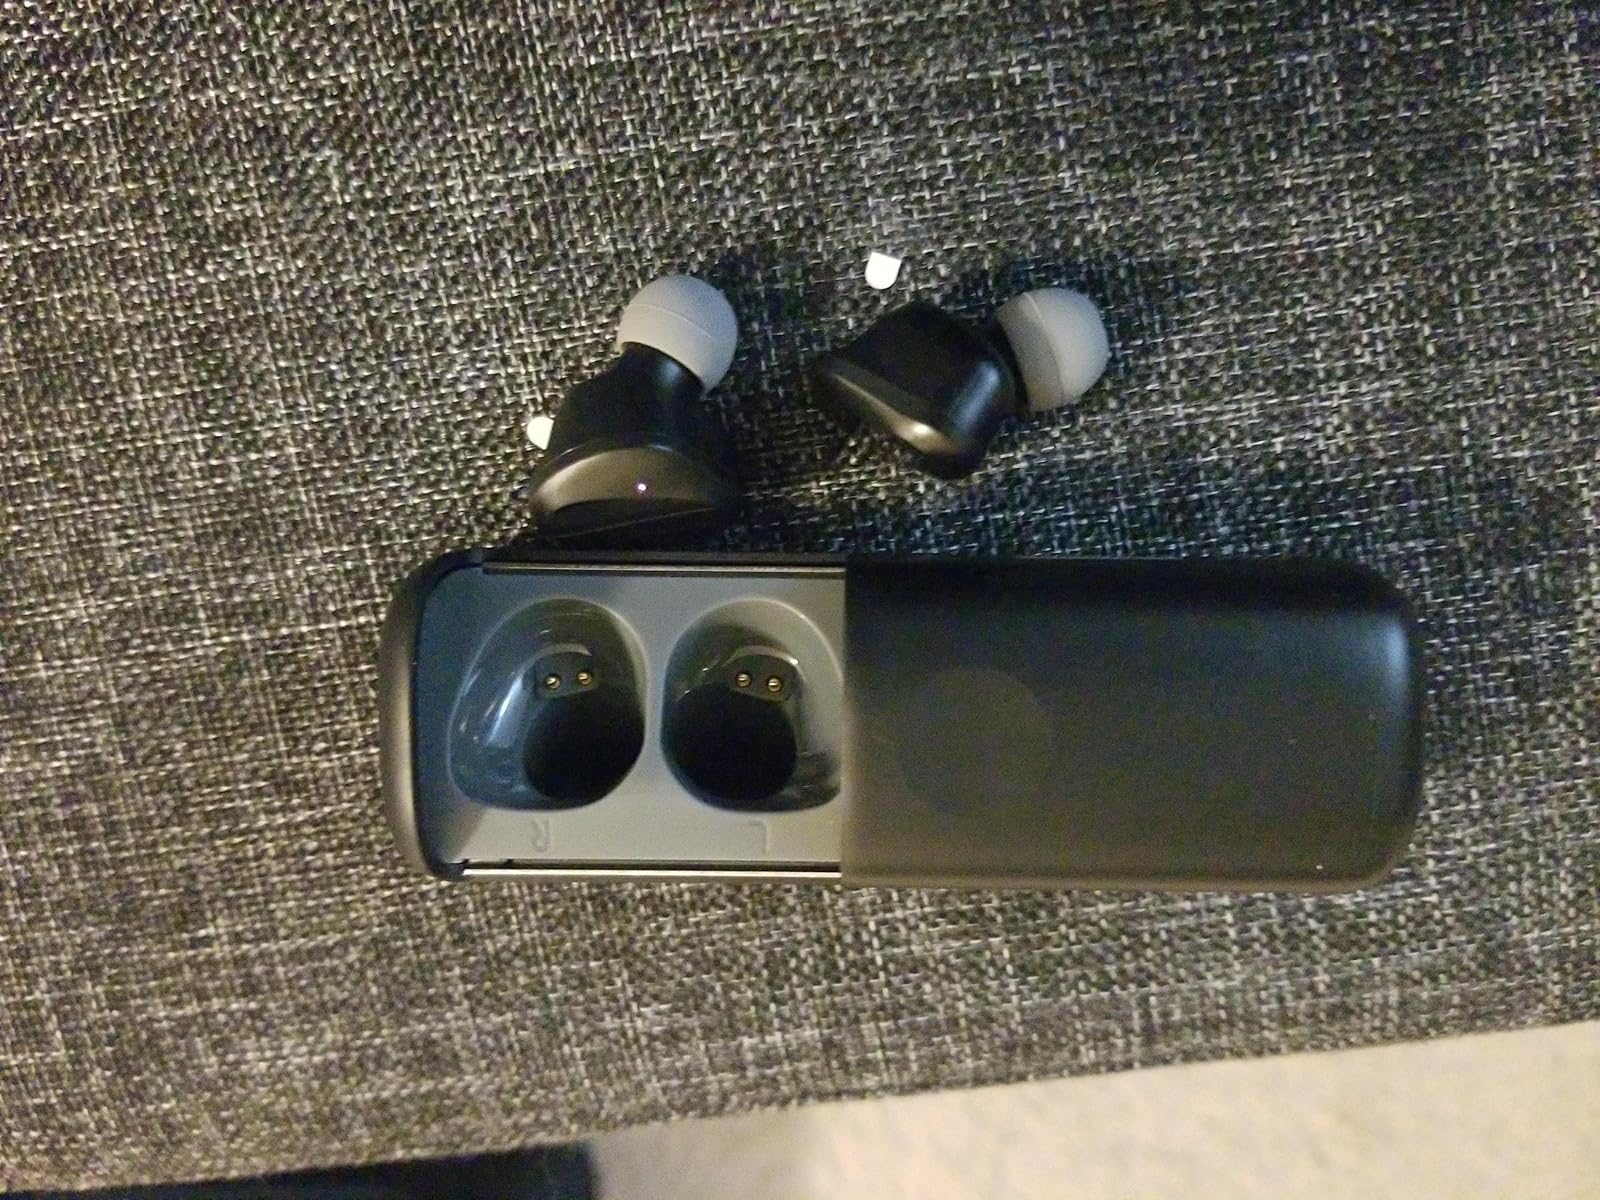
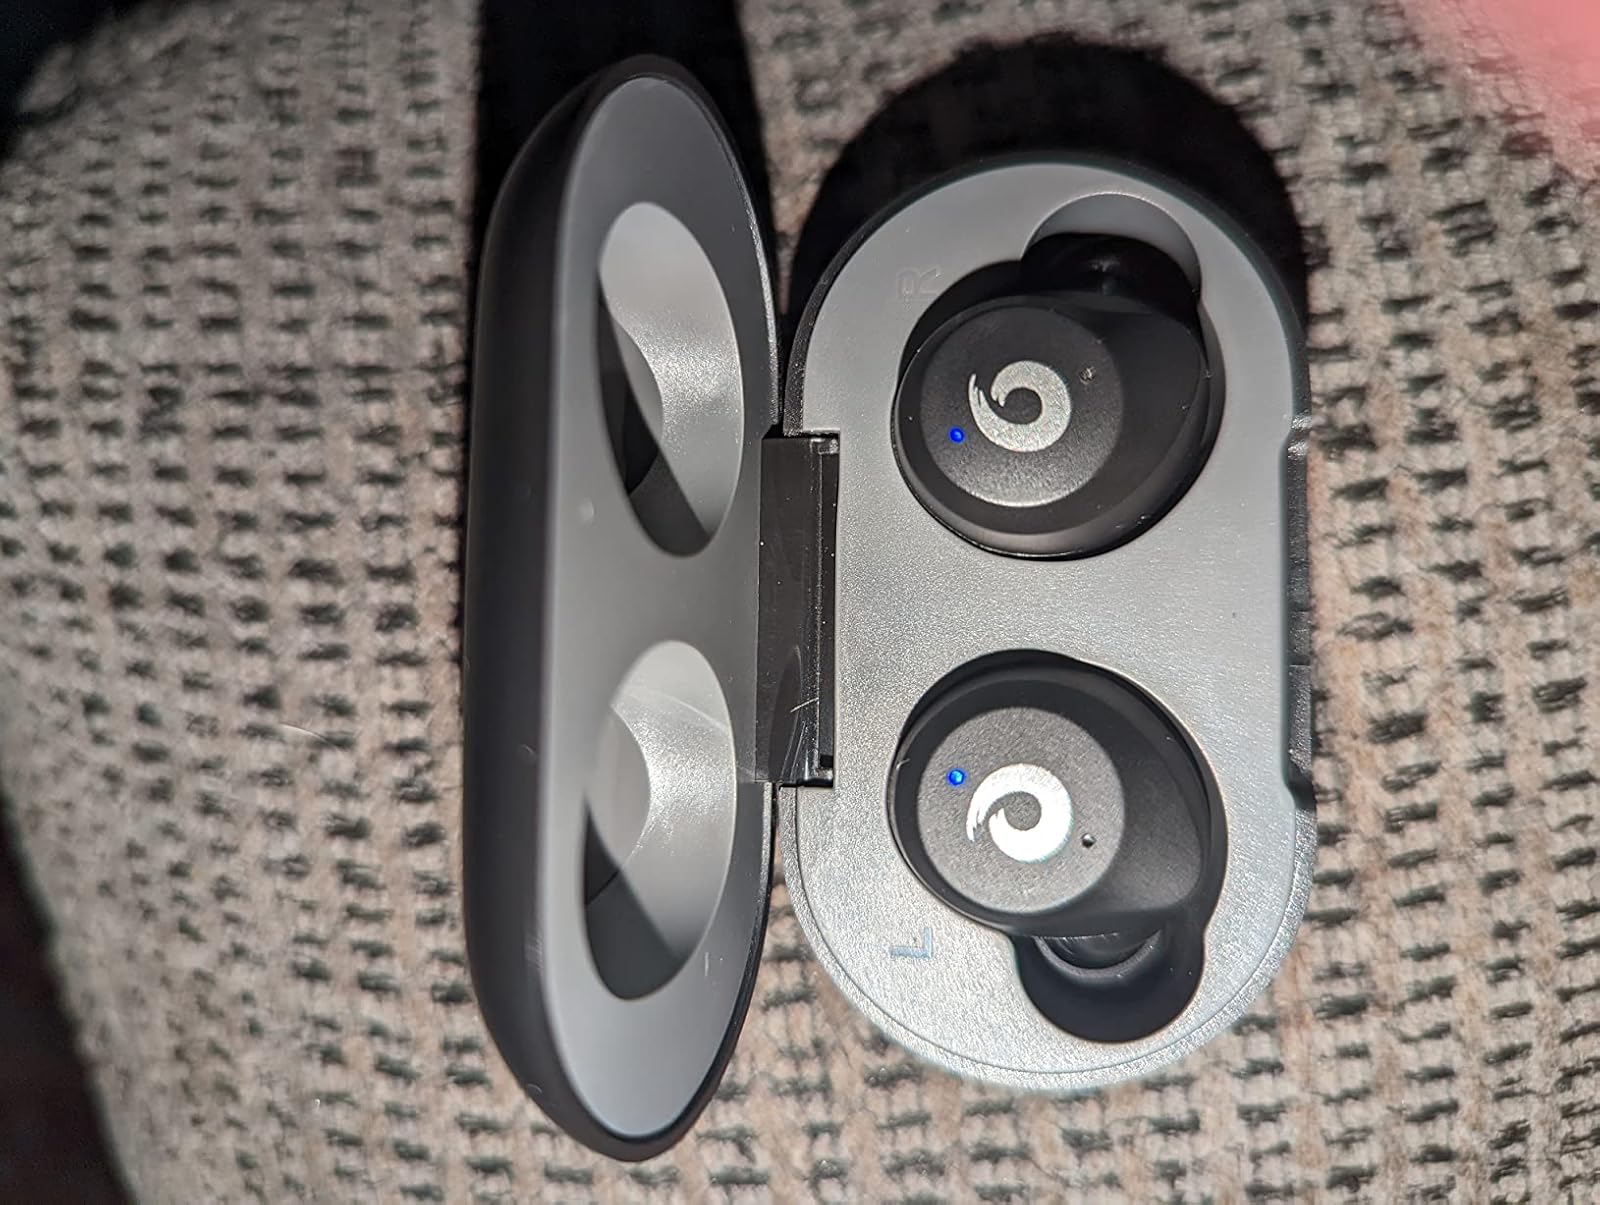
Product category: earbuds
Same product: no